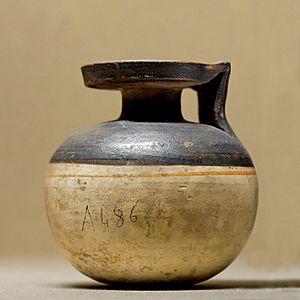
Aryballe globulaire laconienne, vers 575-550 av. J.-C. Provenance